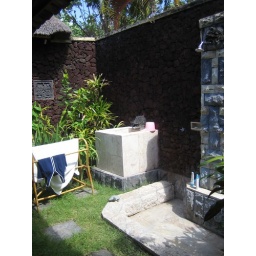
the bathroom in turtle suite